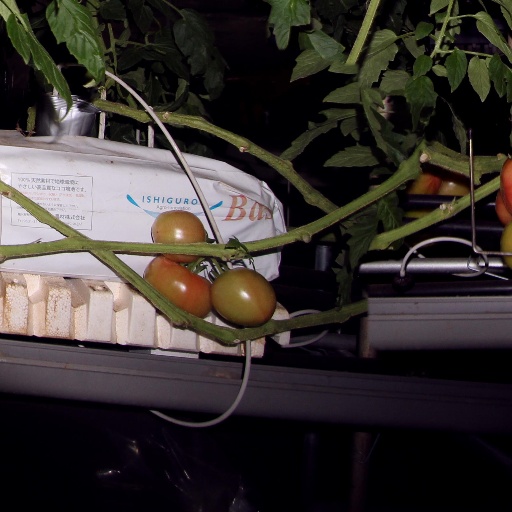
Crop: tomato